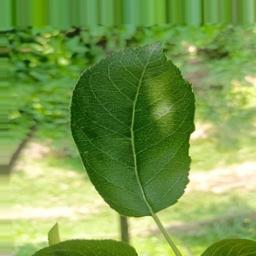
Label: Healthy